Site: brandenburg
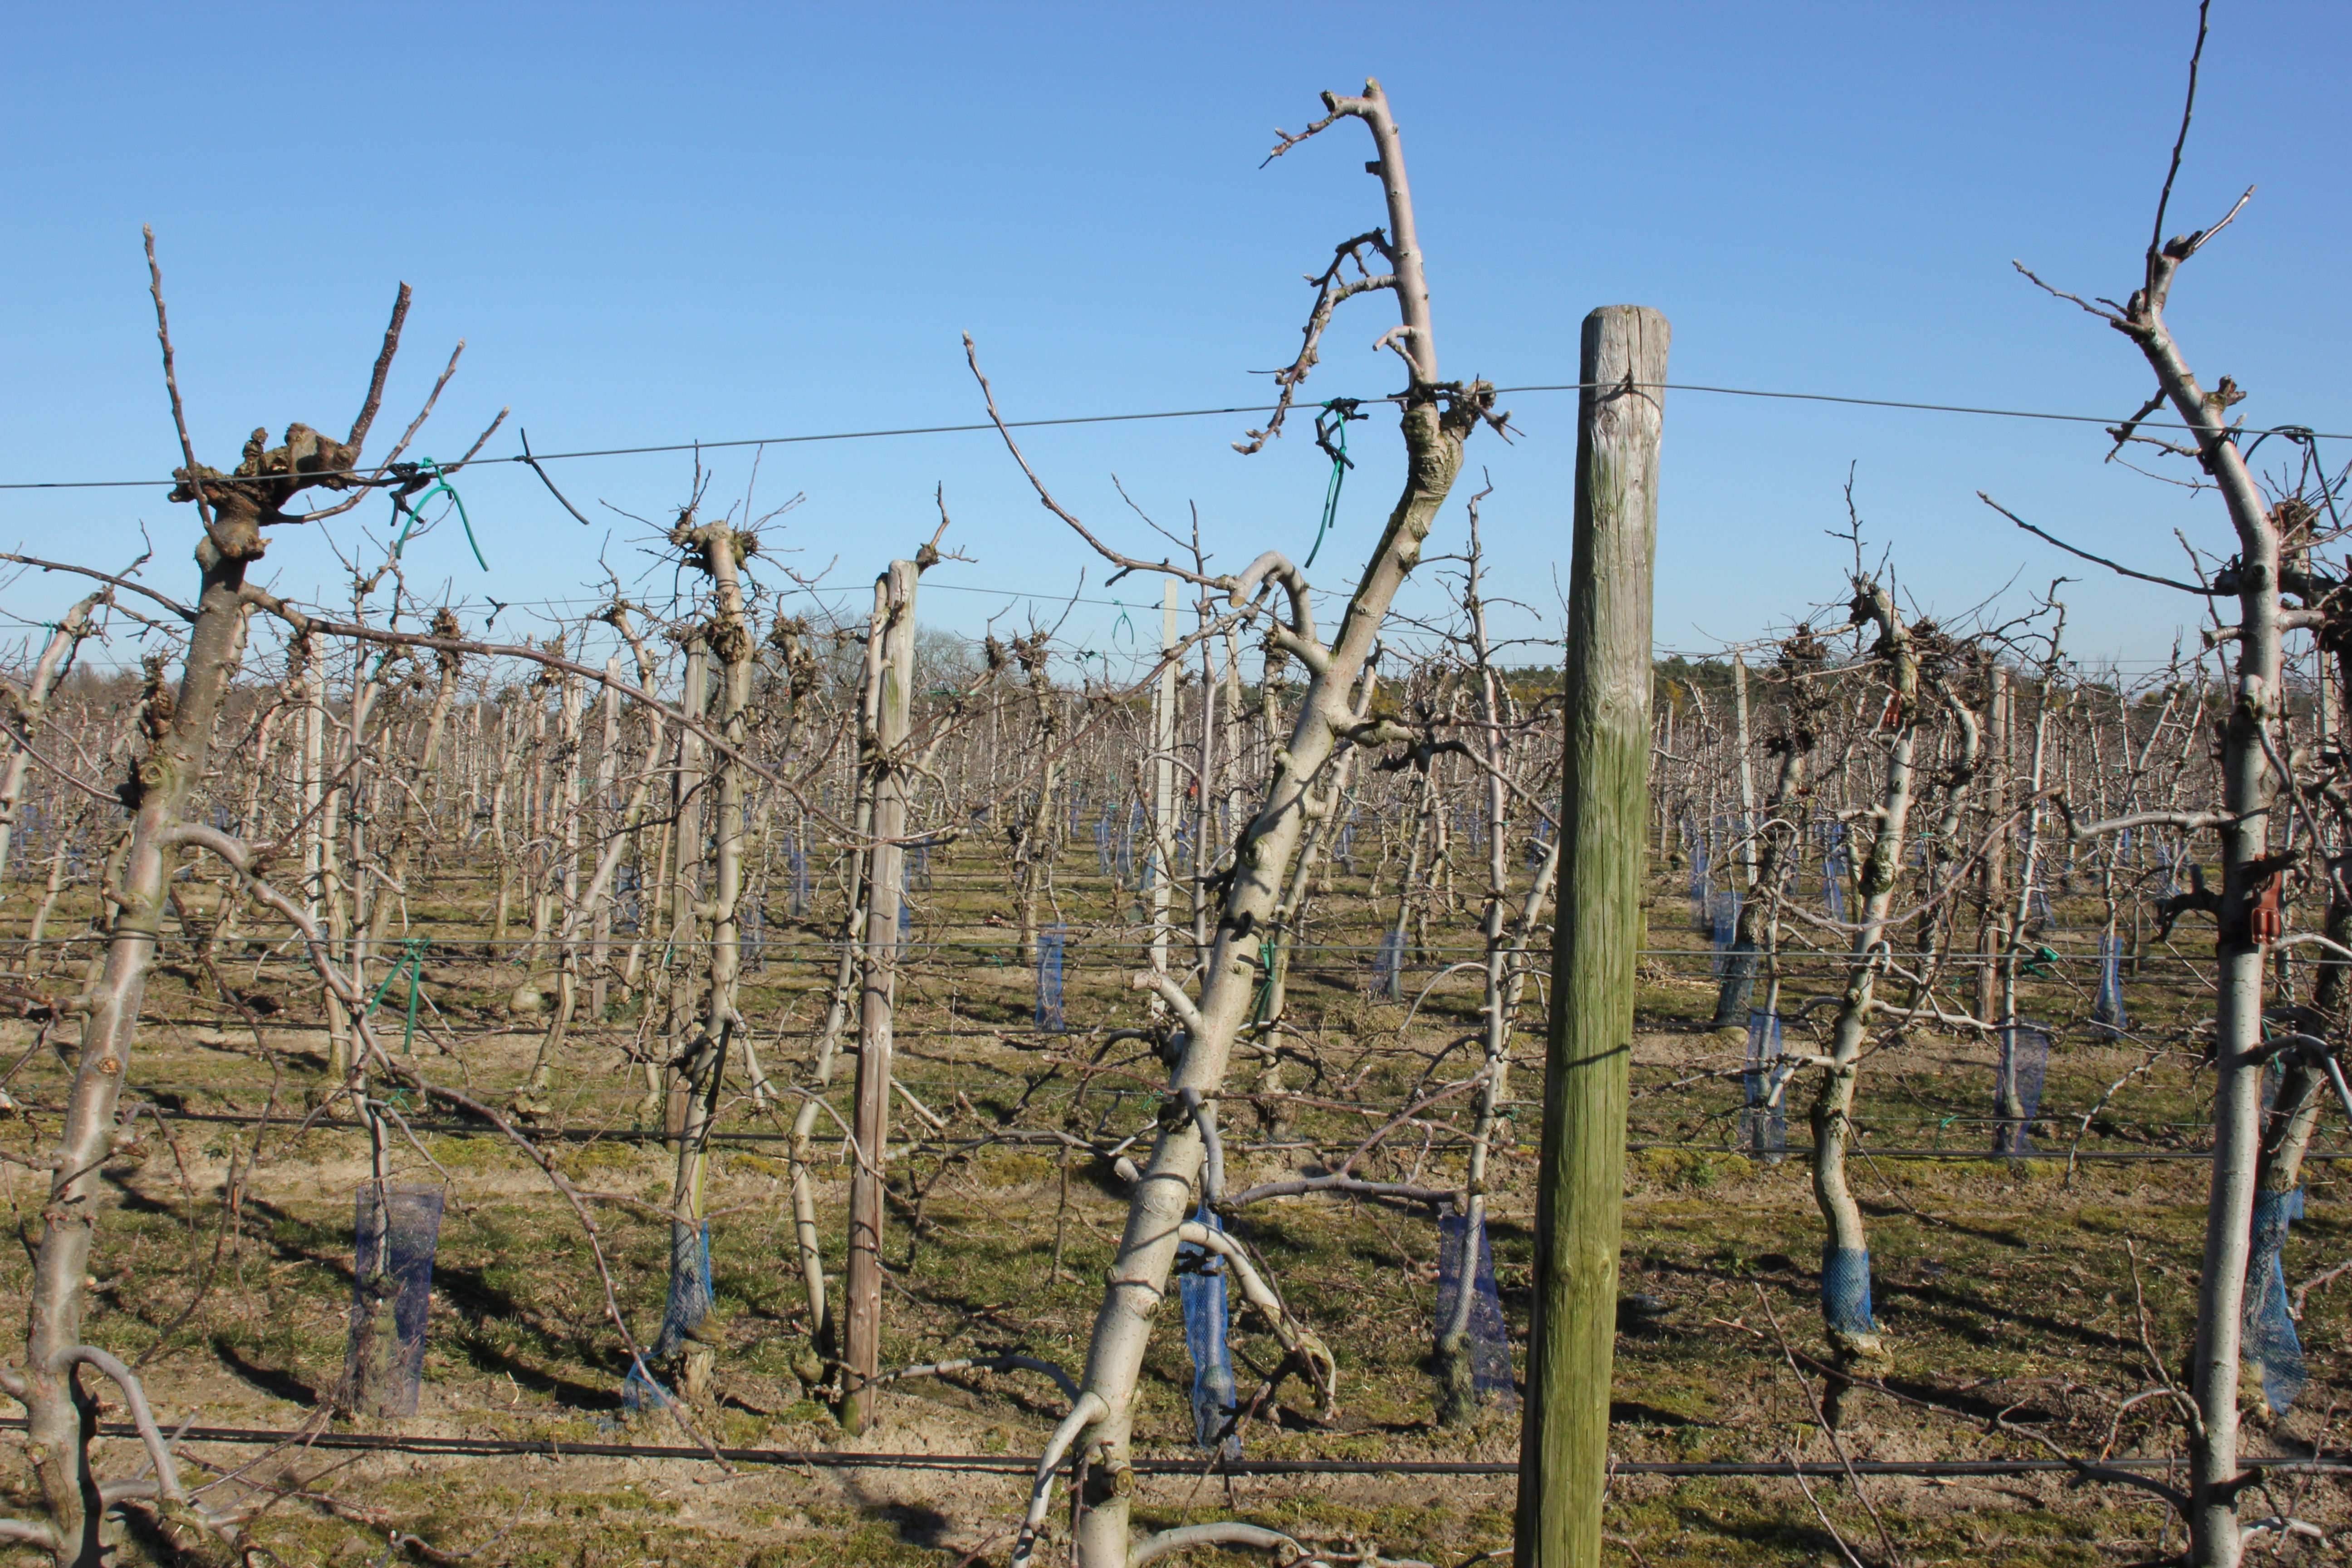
Growth stage (BBCH 03): Bud development